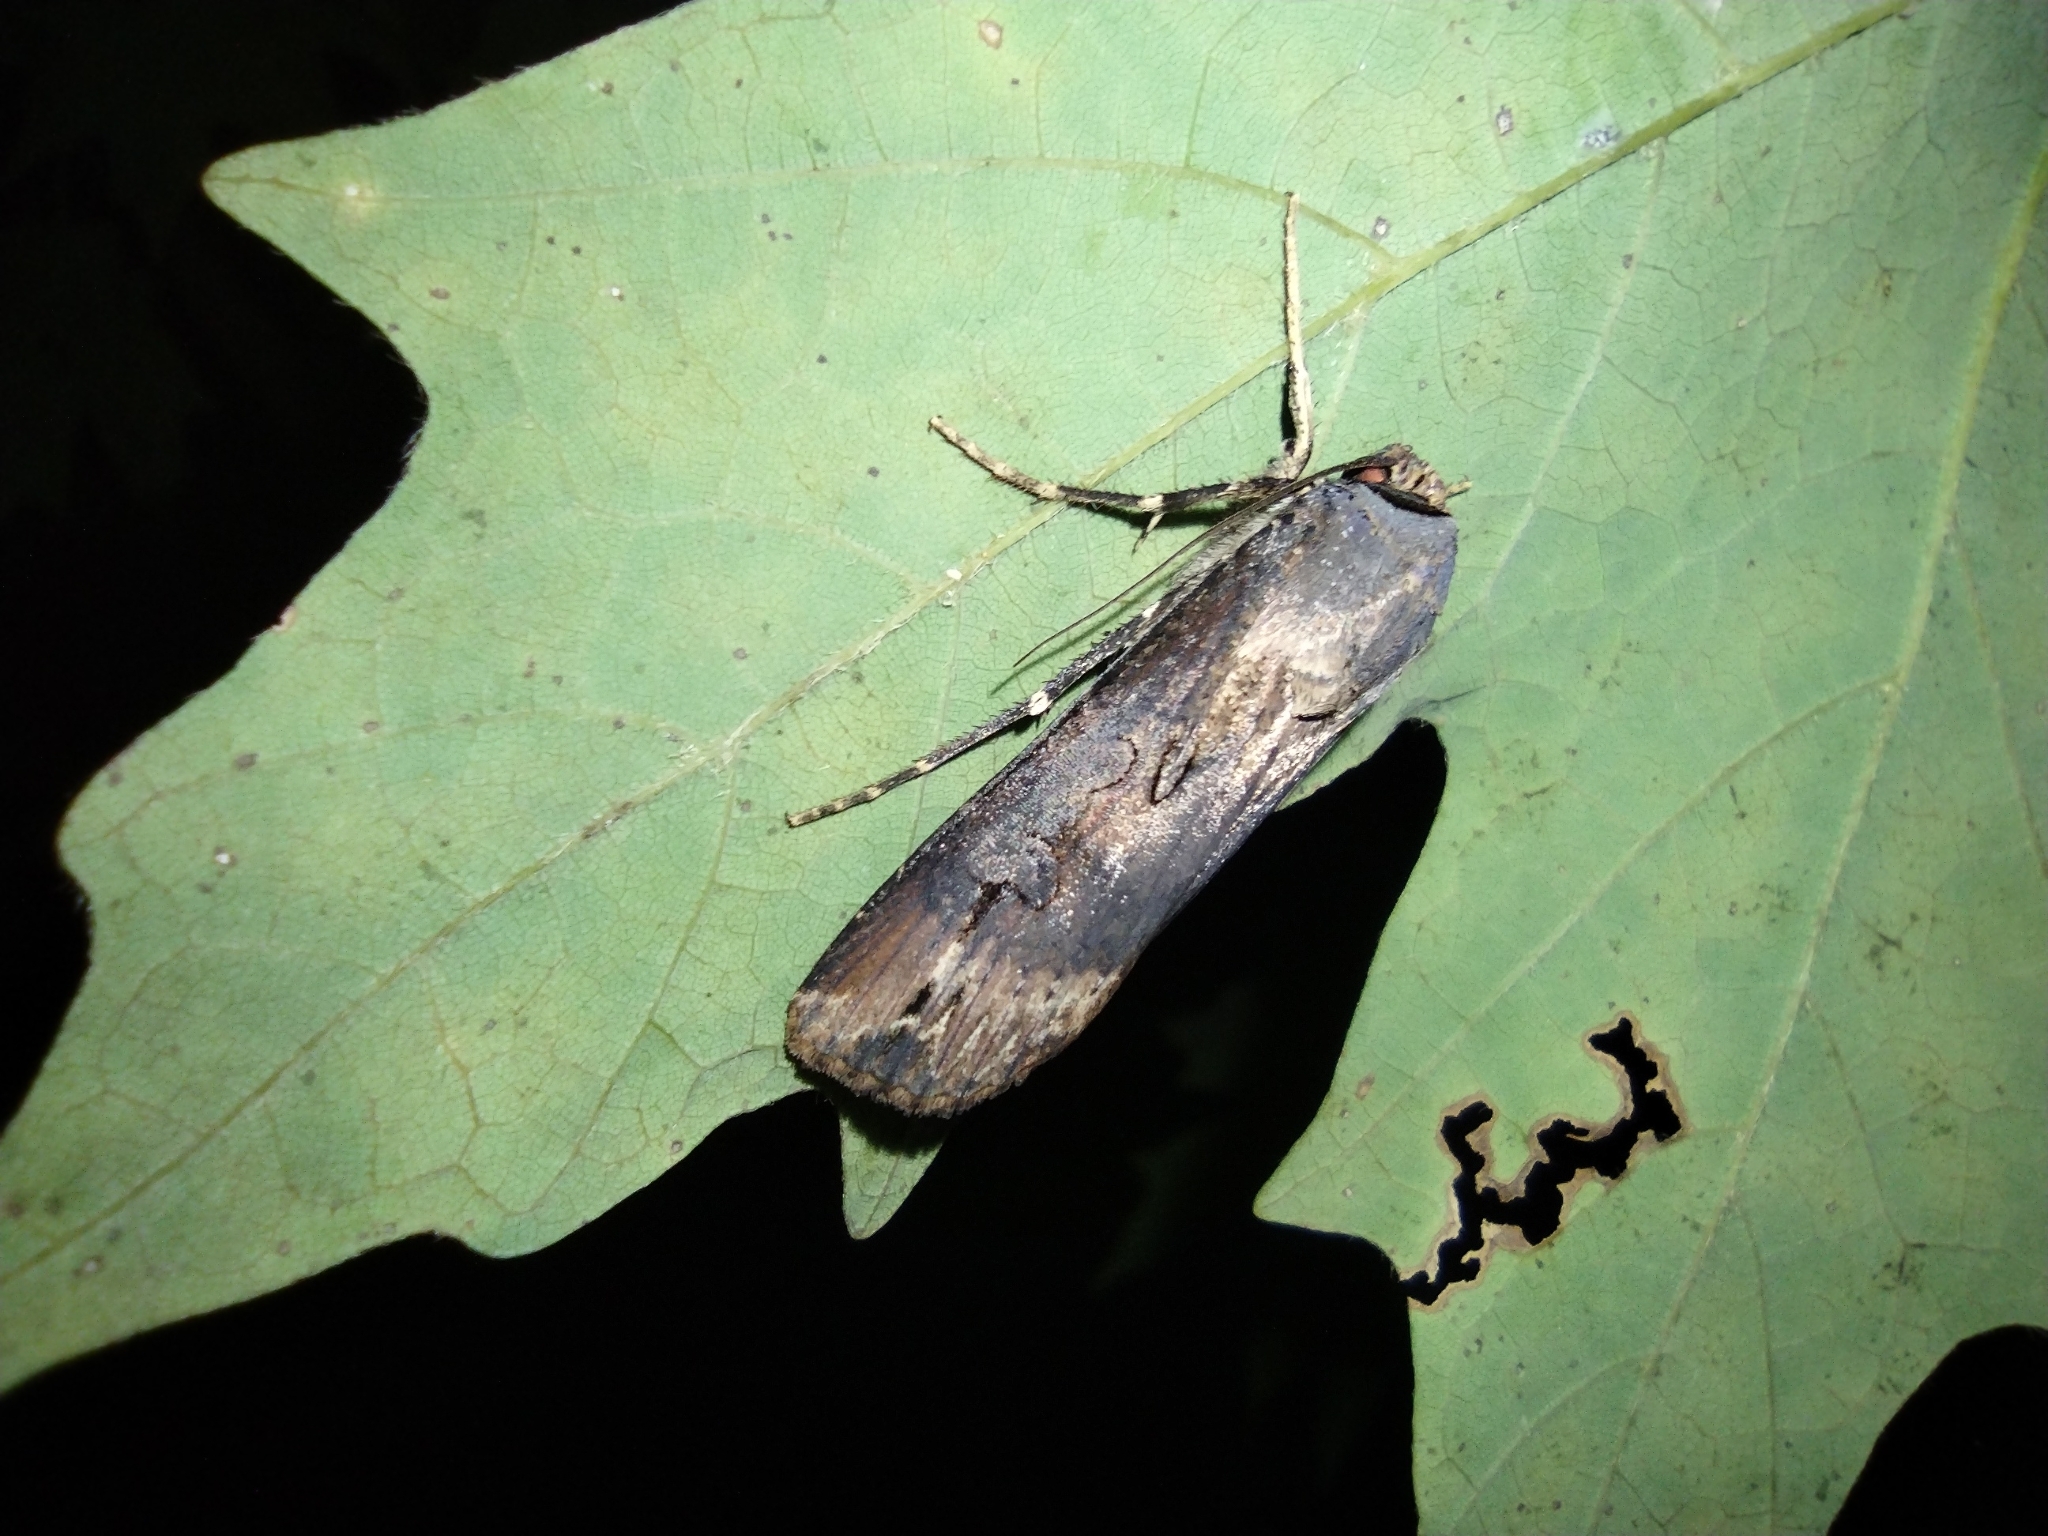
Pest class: cutworms